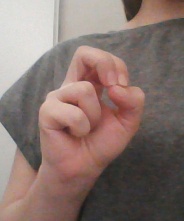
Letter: gaaf